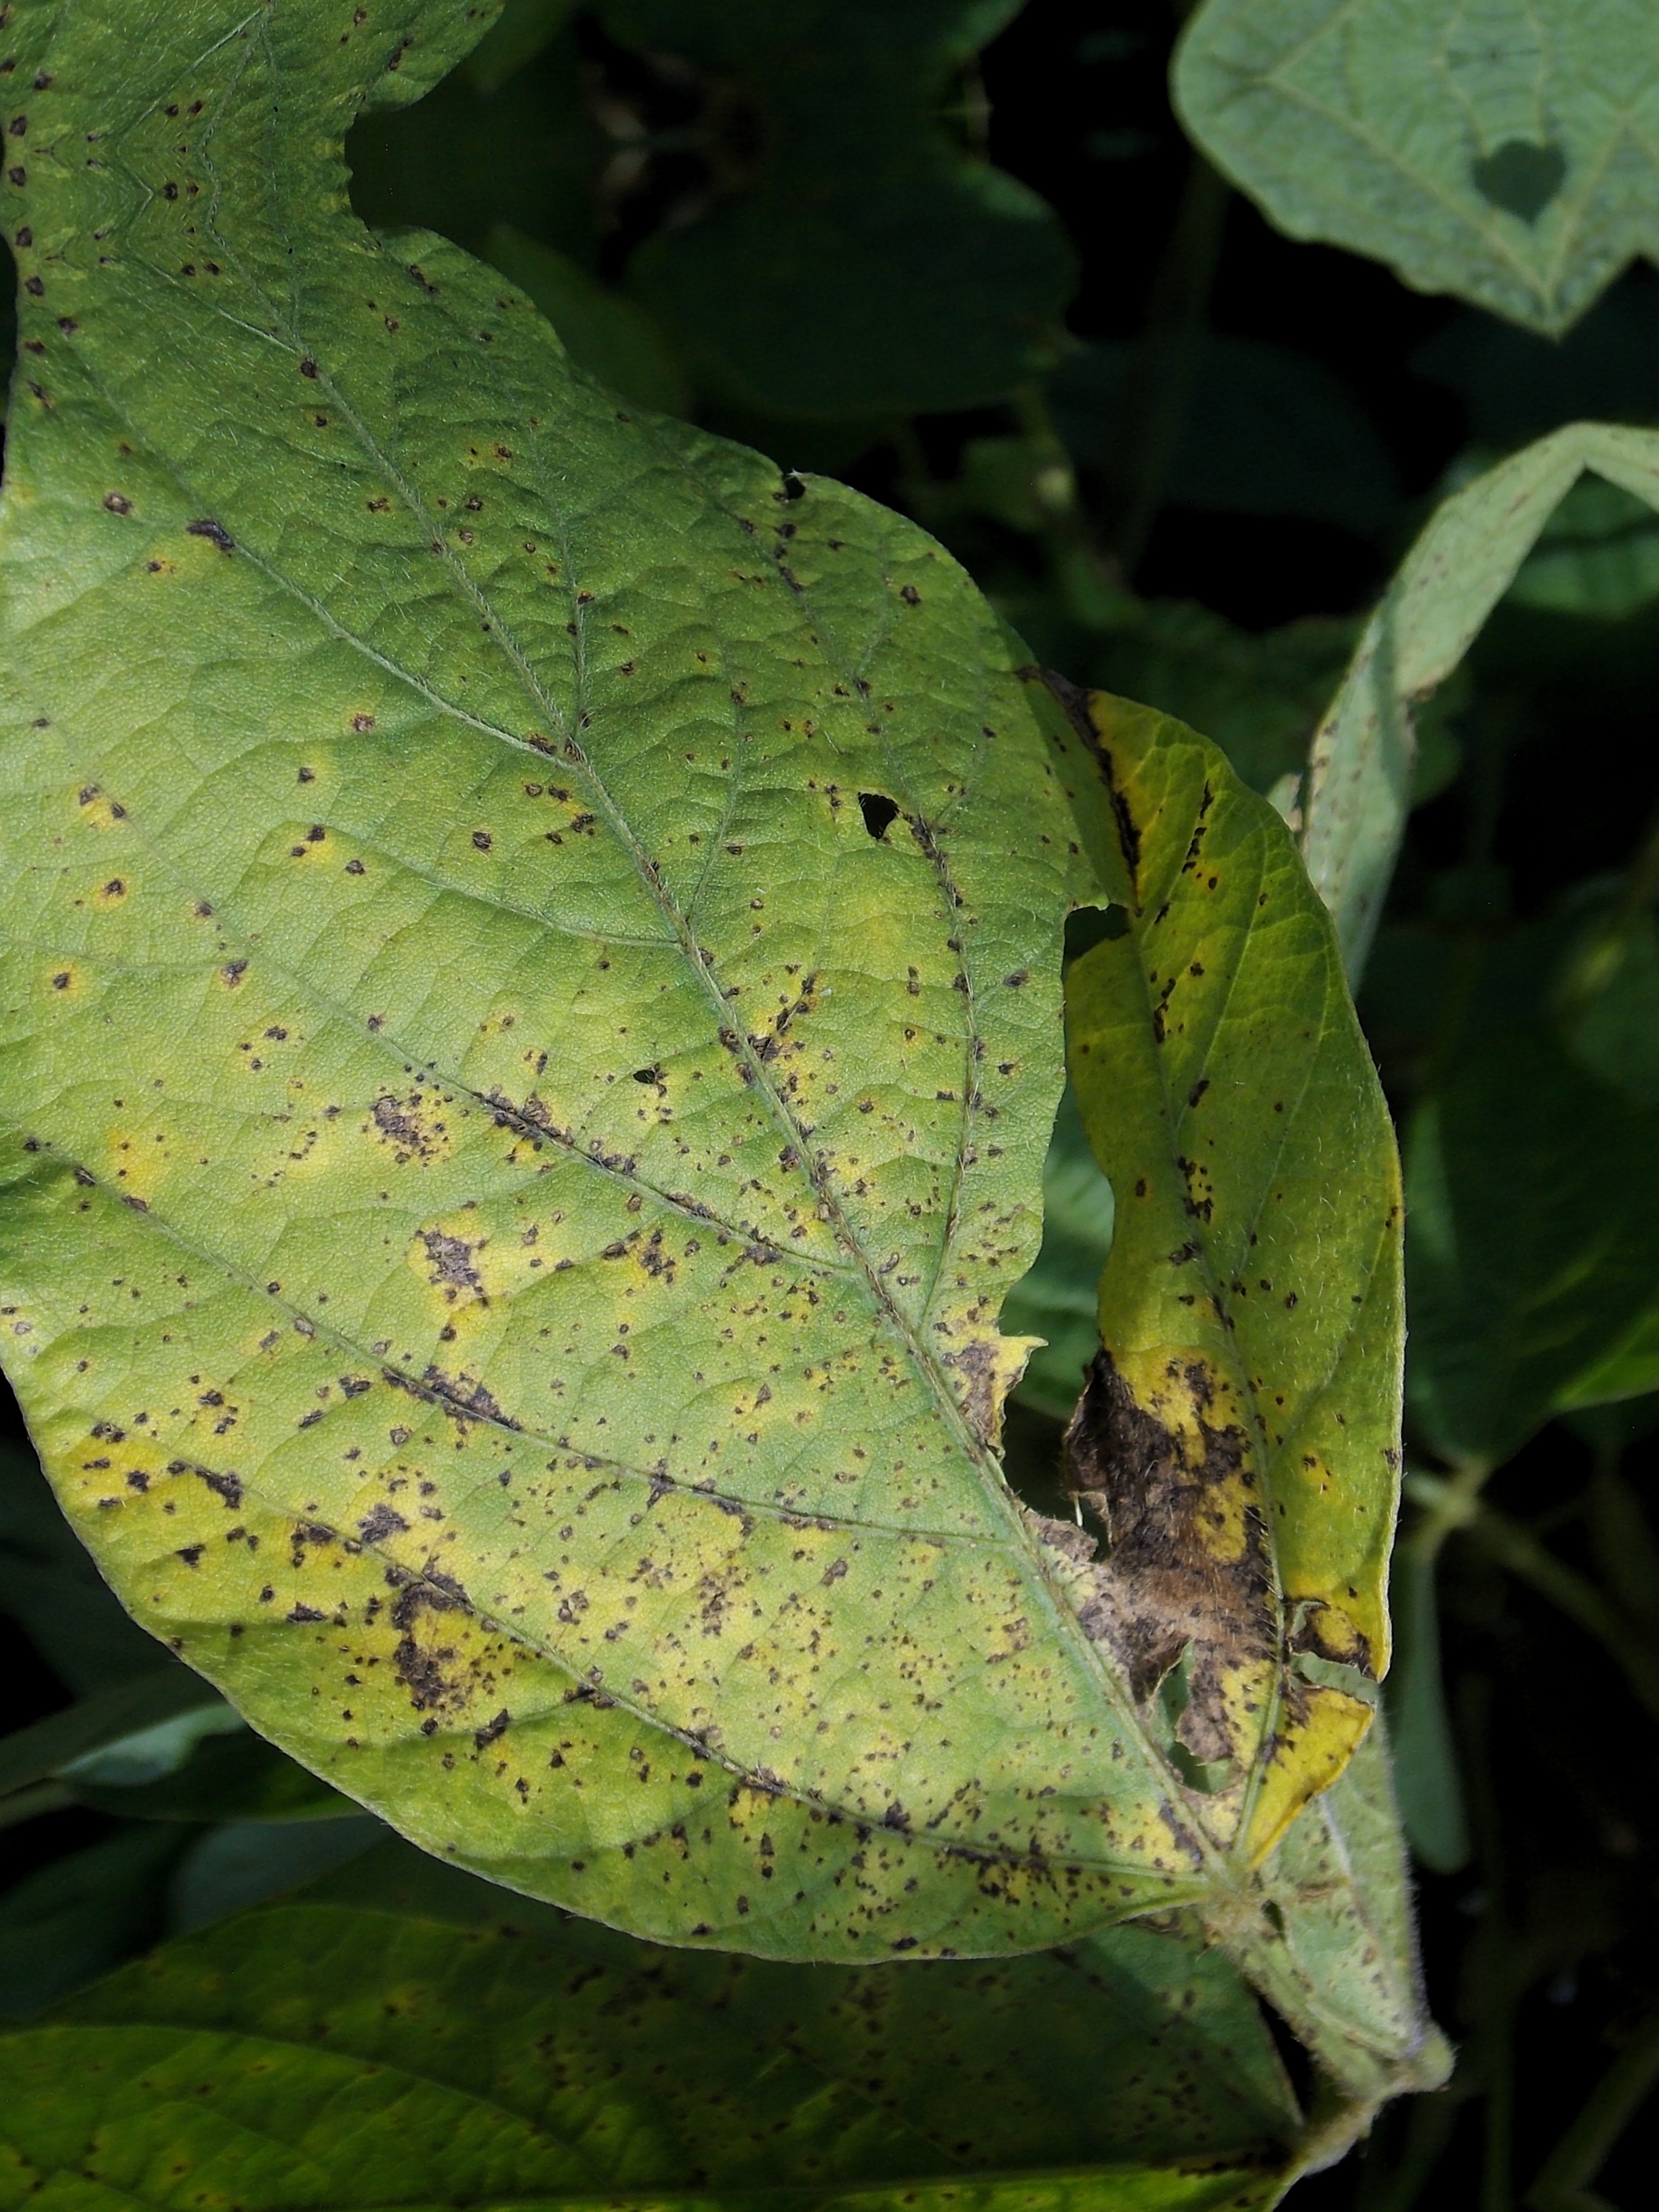
Label: Disease